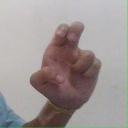
अक्षर: अ